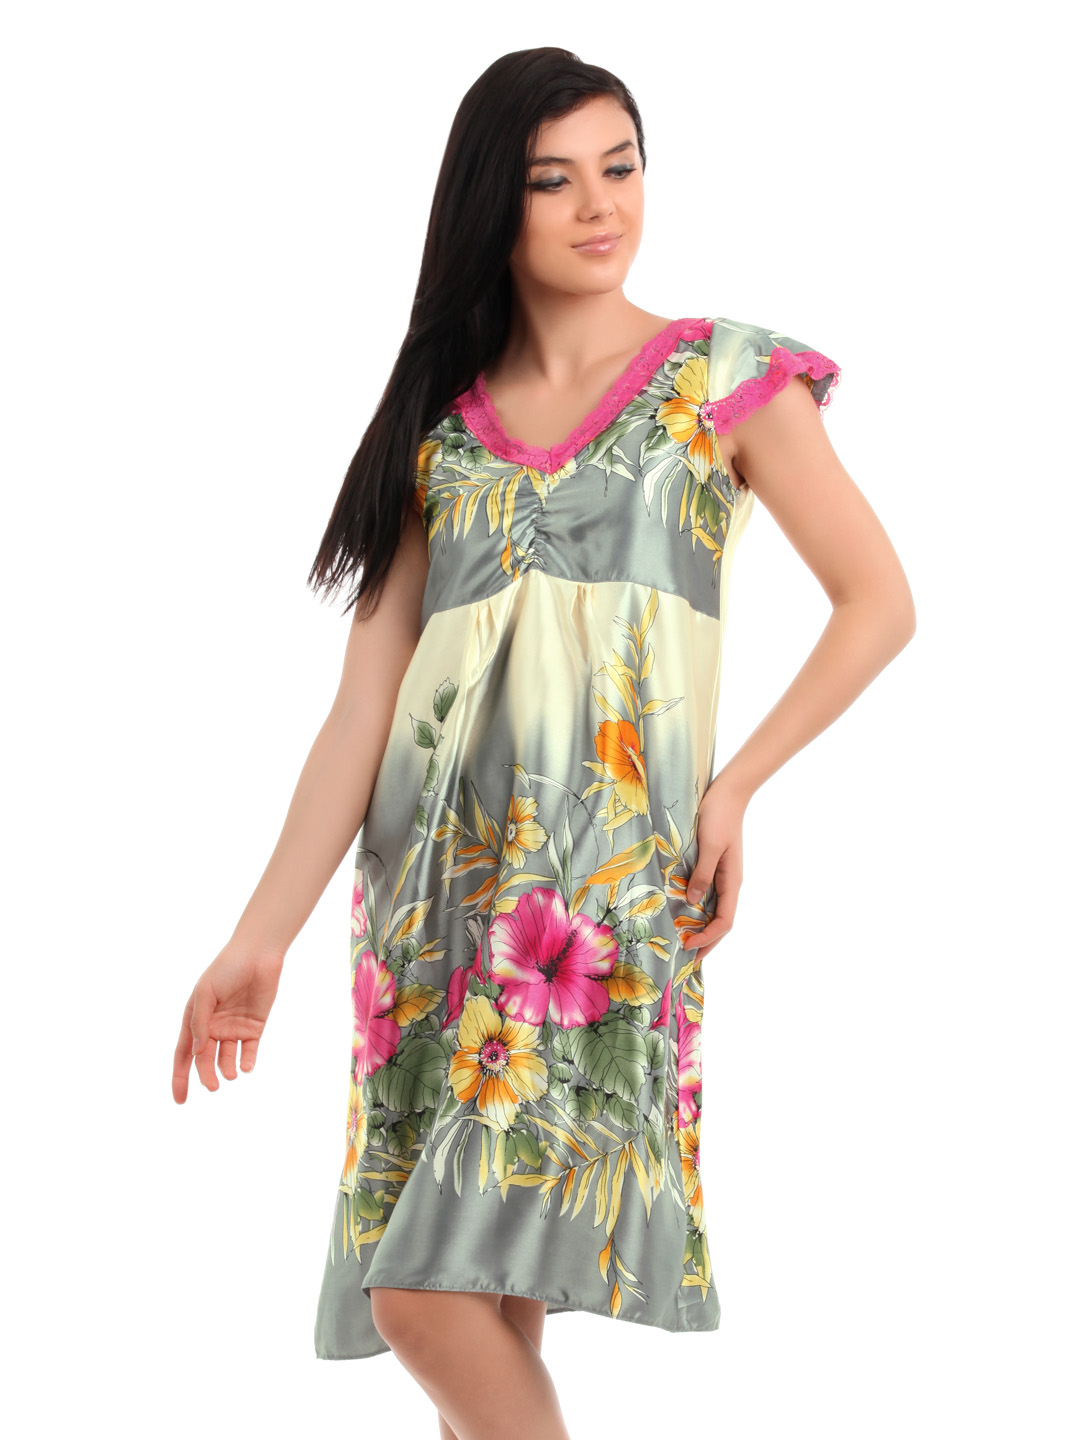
Red Rose Women Multi Coloured Nightdress
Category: Apparel / Loungewear and Nightwear / Nightdress
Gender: Women
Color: Multi
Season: Winter 2015
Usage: Casual